South Pennsylvania Railroad

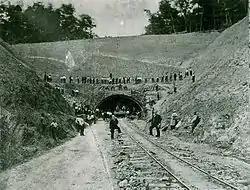
Rays Hill Tunnel during construction of the railroad tunnel in the 1880s. Andrew Carnegie is present in the middle of the image. The tunnel was later used by the Turnpike until bypassed in 1968.

The new route for the railroad was surveyed beginning in 1881, and construction began soon after. The alignment, which had first been surveyed in the 1840s by Colonel Charles Schattler of the U.S. Army Corps of Engineers and then dismissed as a possible route for the Pennsylvania, crossed the spine of the Appalachians in southern Pennsylvania. It connected Harrisburg with the Pittsburgh and Lake Erie Railroad, a Vanderbilt subsidiary, at Port Perry.